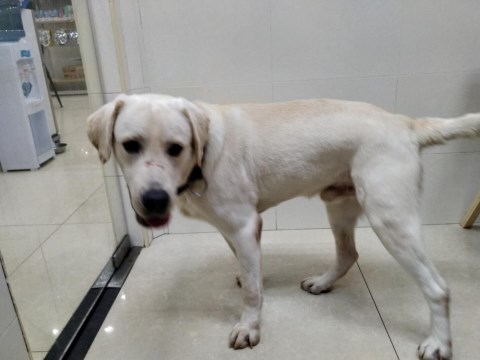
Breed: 3580-n000122-Labrador_retriever